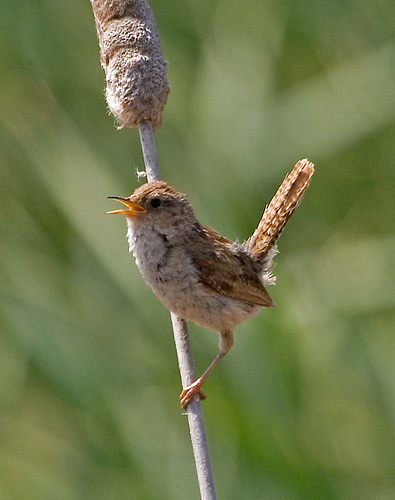
this is a born bird with a tan belly and an orange bill.
a tiny bird with orange crown and beak, orange and brown tail and wings is off-white colored on its ventral side.
this is a bird with grey belly, brown back and an orange beak.
this bird has a brown crown, a sharp orange bill, and a brown tailbird with brown crown, wings, tarsus and feet, and gray throat, breast, belly, abdomen and thigh
this bird is brown with white and has a long, pointy beak.
this bird has wings that are brown and has a yellow bill
this bird is brown in color, with a orange beak.
small brown bird with a lighter colored breast than back and a small orange beak.
small brown bird with yellow beak and feet and its brown tail feathers stick up in the air.
Species: Marsh Wren